Diazonium compound

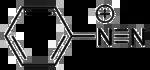
Benzenediazonium cation

Diazonium compounds or diazonium salts are a group of organic compounds sharing a common functional group where R can be any organic group, such as an alkyl or an aryl, and X is an inorganic or organic anion, such as a halide. The parent compound, where R is hydrogen, is diazenylium.